Ramat Rachel

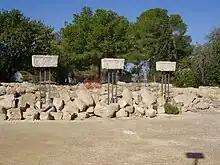
Archaeological garden showing Israelite column capitals.

The first scientific exploration of the site, known in Arabic as "Khirbet es-Sallah", was conducted by Benjamin Mazar and Moshe Stekelis in 1930–1931. In a series of digs in 1959–1962, Yohanan Aharoni tentatively identified it as the biblical Beit Hakerem (Jeremiah 6:1), one of the places from which flaming warning signals were sent to Jerusalem at the end of the First Temple period. Yigael Yadin dated the palace excavated by Aharoni to the reign of Athaliah and identified it as the "House of Baal" recorded in 2 Kings 11:18.